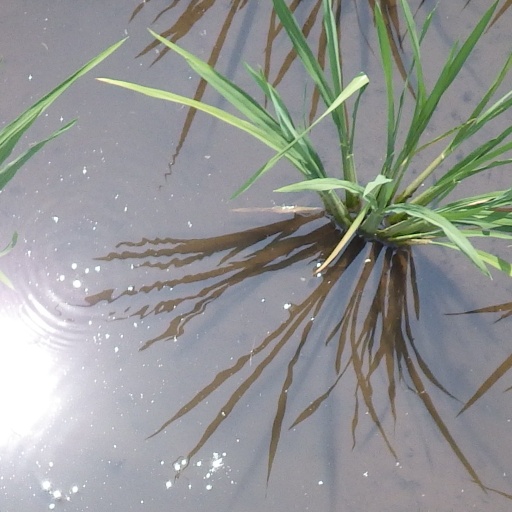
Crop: rice